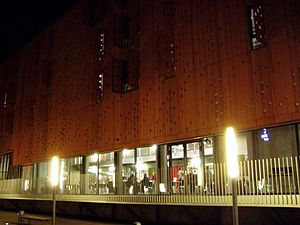
Performers House
Højskolen Performers House set fra torvet en februar-aften i 2009
Højskolen Performers House Silkeborg 2009 aftenbillede fra torvet
Performers House var en international højskole for unge med interesse for musik, dans og teater m.m. Bygningerne, der rummede højskolen Performers House, ligger midt i Silkeborg, på den tidligere Silkeborg Papirfabrik. Den nyopførte hovedbygning, som blev indviet i 2007, er tegnet af arkitekterne Schmidt, Hammer & Lassen, Århus. Højskolen havde desuden til huse i en del af den tidligere papirfabrik - Kedelhuset som i dag er indrettet til spillested.